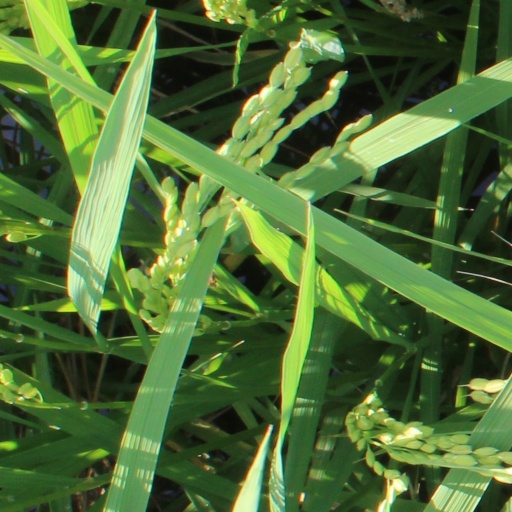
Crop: rice